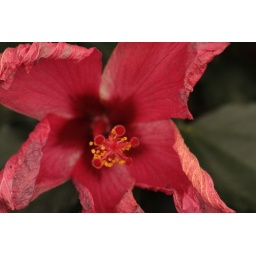
Not sure what this is but took it in the butterfly house in Longleat.